Visual impairment in art

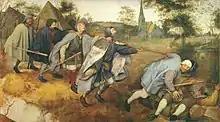
Painting of a procession of six blind, disfigured men. The leader of the group has fallen on his back, dragging the other men with him.

Representation of blind people in Renaissance art, similar to Medieval art, was conveyed through symbolic objects. Some examples include: